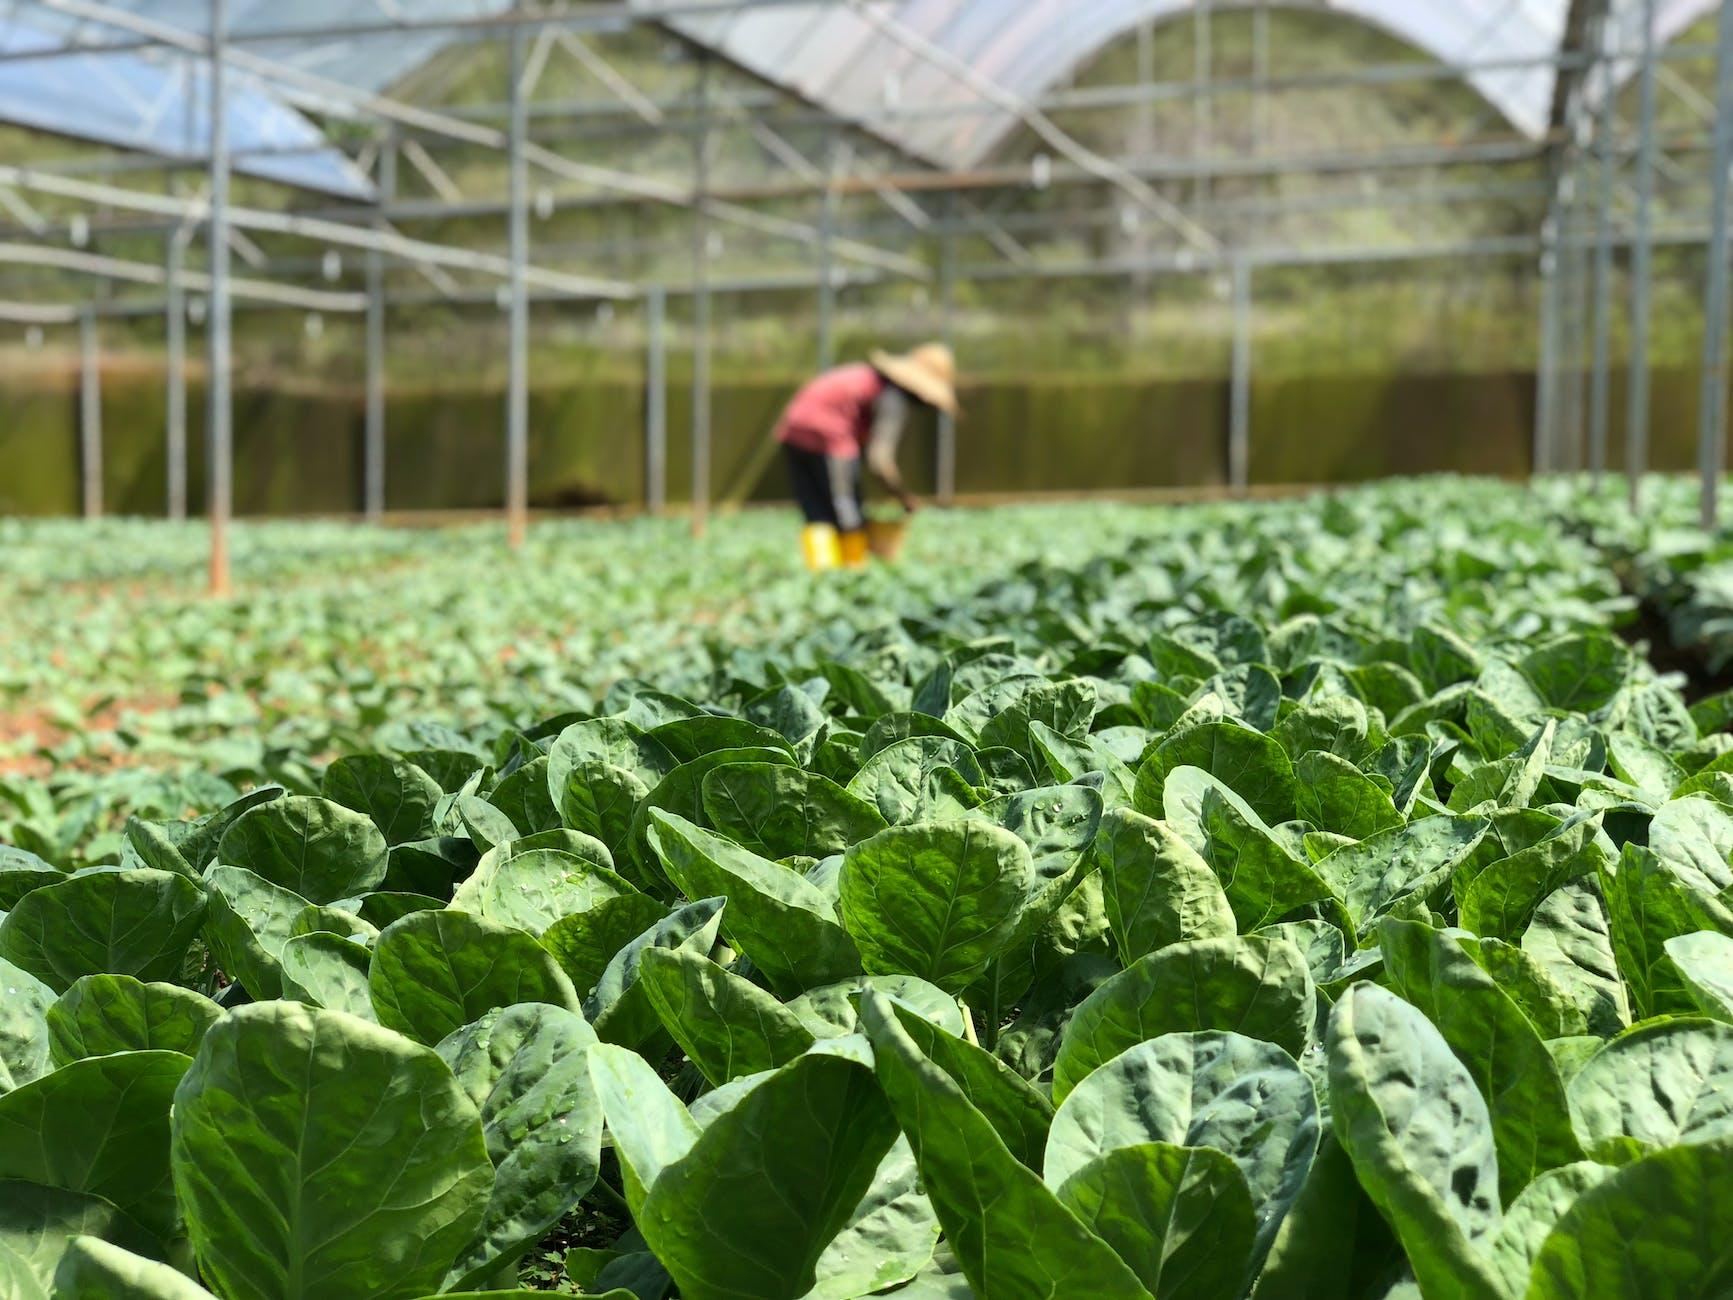
Nyumba kubwa ya kilimo ikiwa imelimwa mbogamboga mbalimbali katika mazingira yaliyodhibitiwa viwango vya joto, mwanga pamoja na hewa; ili kupata mazao yaliyo bora.